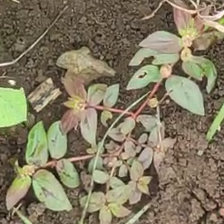
Weed species: Choti_dudhi_(Euphorbia_hirta)